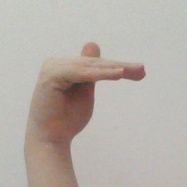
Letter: khaa